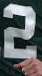
Number: 2